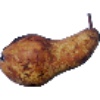
Label: pear_abate